Austera Peak

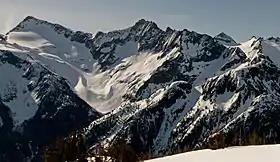
Austera centered with Primus Peak upper left

The history of the formation of the Cascade Mountains dates back millions of years ago to the late Eocene Epoch. With the North American Plate overriding the Pacific Plate, episodes of volcanic igneous activity persisted. In addition, small fragments of the oceanic and continental lithosphere called terranes created the North Cascades about 50 million years ago.